Zubayr ibn al-Awwam

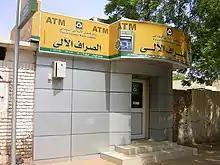
The Faisal Islamic Bank in Khartoum, Sudan.

As one of principal companions of Muhammad who followed him from the beginning of Islam, many hadith are attributed to Zubayr. However, there are very few hadith from Zubayr in comparison with other companions of Muhammad, as he was reluctant to tell many hadith about Muhammad even though he had been constantly in his company. As he explained to his son Abdullah, "I heard Allah’s Messenger say, ‘Anyone who tells a lie about me should take a seat in the Fire.'"